402

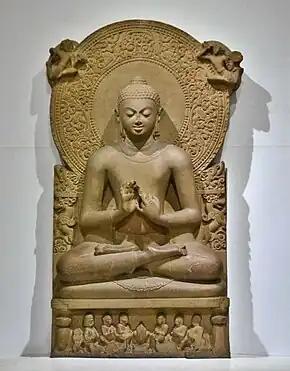
A statue of Siddhartha Gautama (India)

Year 402 (CDII) was a common year starting on Wednesday of the Julian calendar. At the time, it was known as the Year of the Consulship of Arcadius and Honorius (or, less frequently, year 1155 "Ab urbe condita"). The denomination 402 for this year has been used since the early medieval period, when the Anno Domini calendar era became the prevalent method in Europe for naming years.